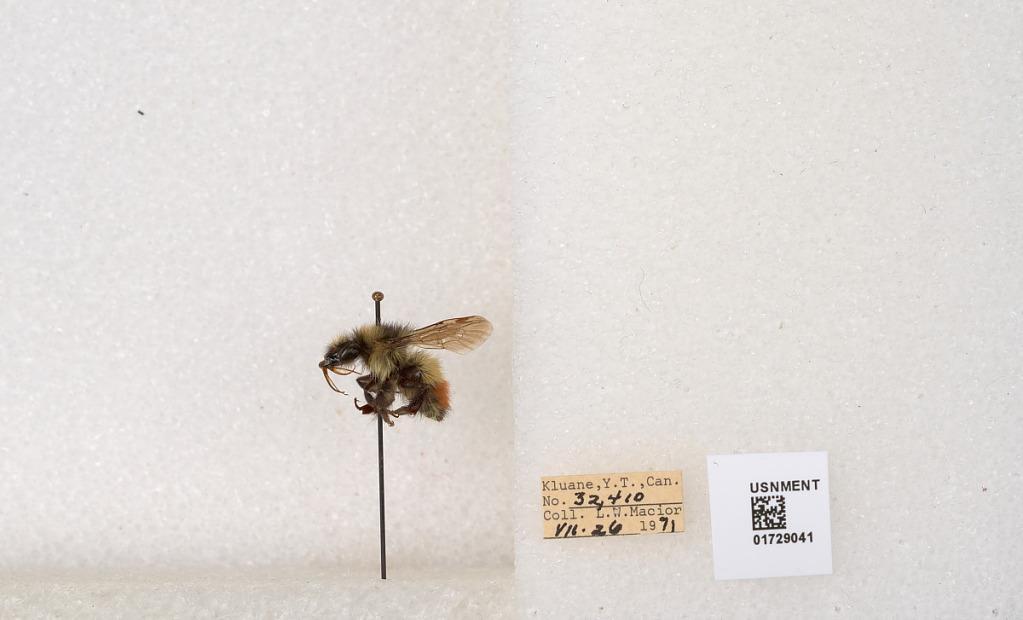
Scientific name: Bombus flavifrons Cresson
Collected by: L. Macior
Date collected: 1971-7-26
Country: Canada
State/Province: Yukon Territory
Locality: Kluane National Park and Reserve
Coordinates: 60.7493, -139.504